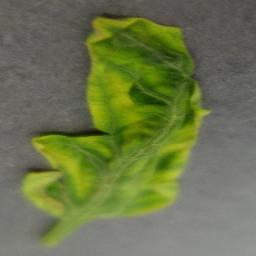
Label: Tomato___Tomato_Yellow_Leaf_Curl_Virus